Conservative Judaism

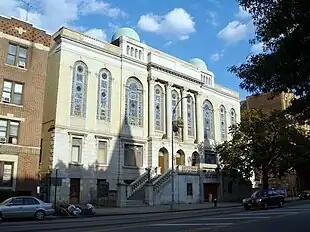
East Midwood Jewish Center, a United Synagogue affiliate built in 1926, during the early years of the union

Schechter arrived in 1902, and at once reorganized the faculty, dismissing both Pereira Mendes and Drachman for lack of academic merit. Under his aegis, the institute began to draw famous scholars, becoming a center of learning on par with HUC. Schechter was both traditional in sentiment and quite unorthodox in conviction. He maintained that theology was of little importance and it was practice that must be preserved. He aspired to solicit unity in American Judaism, denouncing sectarianism and not perceiving himself as leading a new denomination: "not to create a new party, but to consolidate an old one". The need to raise funds convinced him that a congregational arm for the Rabbinical Assembly and the JTS was required. On 23 February 1913, he founded the United Synagogue of America (since 1991: United Synagogue of Conservative Judaism), which then consisted of 22 communities. He and Mendes first came to major disagreement; Schechter insisted that any alumnus could be appointed to the USoA's managerial board, and not just to serve as communal rabbi, including several the latter did not consider sufficiently devout, or who tolerated mixed seating in their synagogues (though some of those he still regarded as Orthodox). Mendes, president of the Orthodox Union, therefore refused to join. He began to distinguish between the "Modern Orthodoxy" of himself and his peers in the OU, and "Conservatives" who tolerated what was beyond the pale for him. However, this first sign of institutionalization and separation was far from conclusive. Mendes himself could not clearly differentiate between the two groups, and many he viewed as Orthodox were members of the USoA. The epithets "Conservative" and "Orthodox" remained interchangeable for decades to come. JTS graduates served in OU congregations; many students of the Orthodox Rabbi Isaac Elchanan Theological Seminary and members of the OU's Rabbinical Council of America, or RCA, attended it. In 1926, RIETS and the JTS even negotiated a possible merger, though it was never materialized. Upon Schechter's death in 1915, the first generation of his disciples kept his non-sectarian legacy of striving for a united, traditional American Judaism. He was replaced by Cyrus Adler.